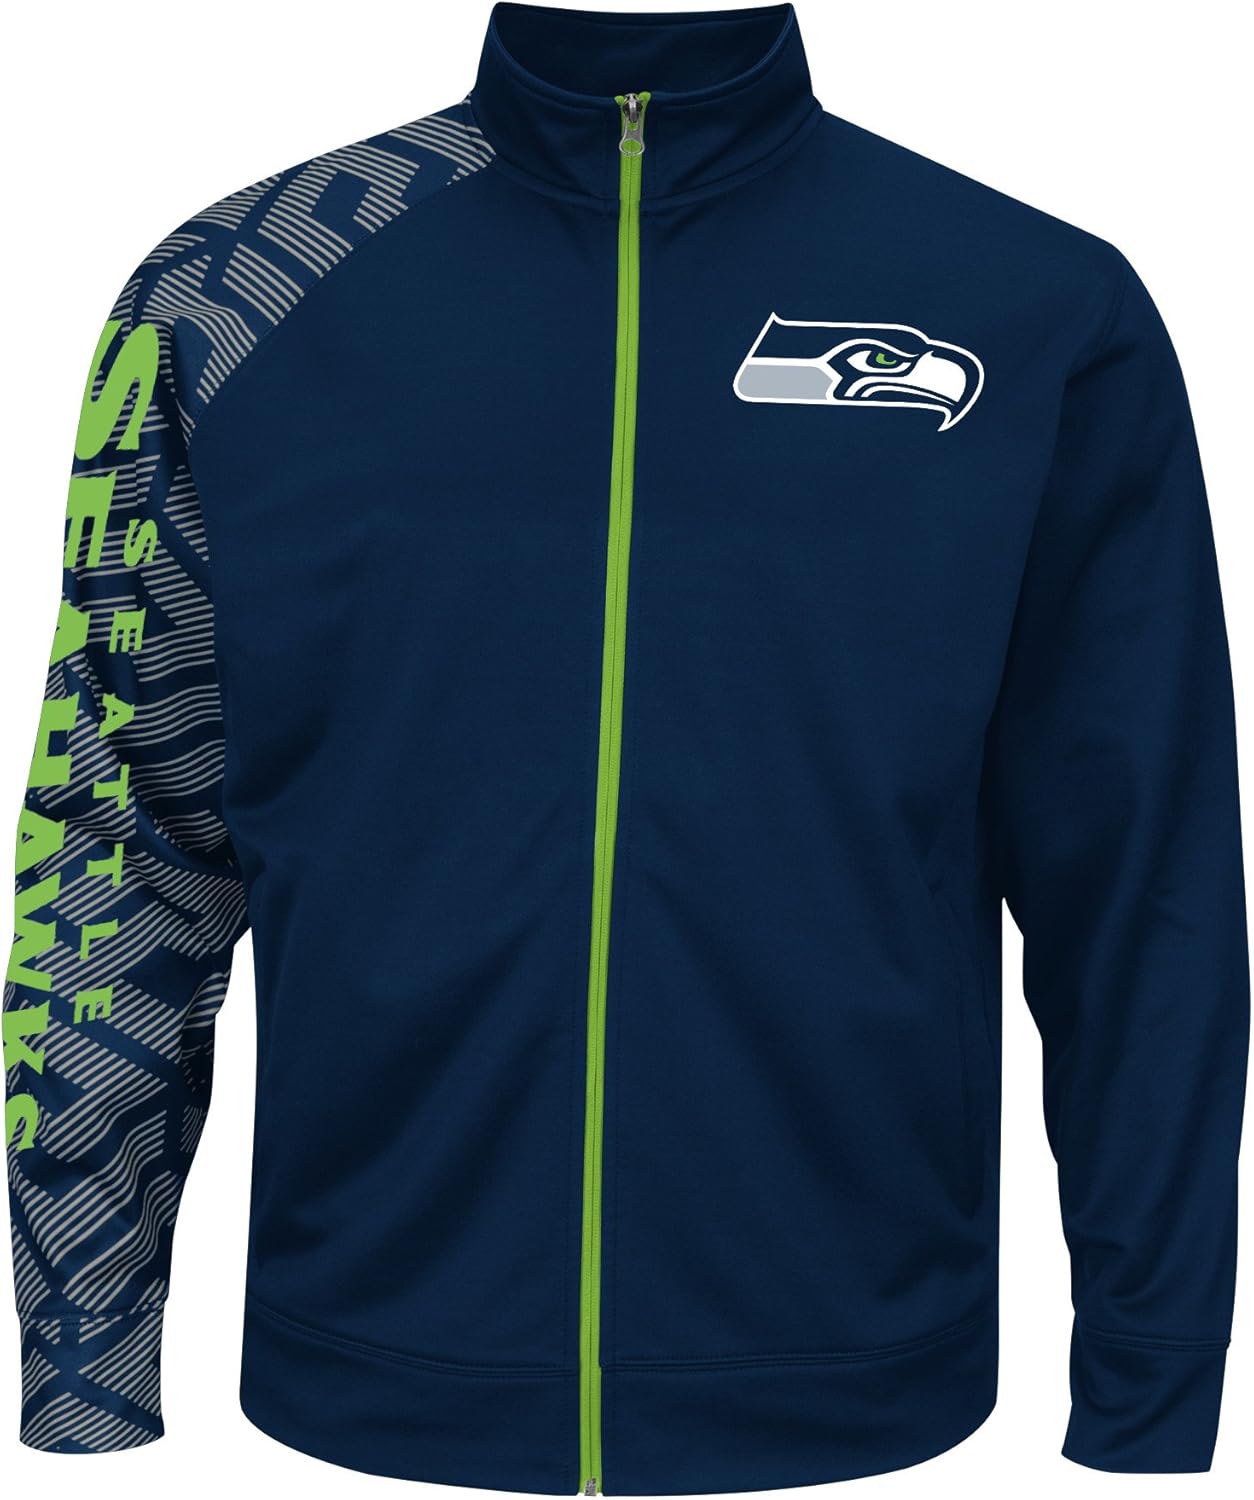
Majestic Seattle Seahawks NFL Moves Men's F/Z Therma Base Sweatshirt
Category: AMAZON FASHION
Show off your team pride while staying warm with this NFL Moves" full zip fleece sweatshirt jacket from Majestic. This mock neck sweatshirt features long sleeves, contrast zipper, screenprinted team logo and wordmark, Therma Base technology, sublimated right sleeve panel, and welt pockets. Made of 100% polyester fleece for warmth and is officially licensed by the NFL."
Features: Screen printed graphics | Full Zip | 100% polyester | Officially licensed | Therma Base technology